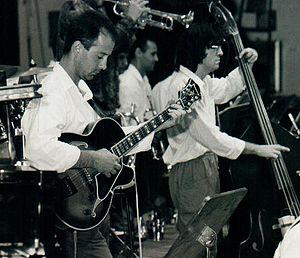
Roberto Tola est un guitariste et compositeur de jazz italien.